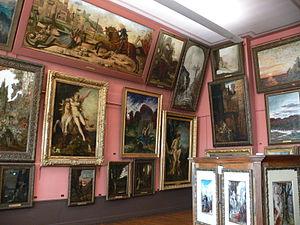
Le musée Gustave-Moreau est un musée national situé 14, rue de La Rochefoucauld, à Paris 9e, dans l’ancien atelier du peintre symboliste Gustave Moreau, légué par l'artiste à l’État français en 1897 pour qu’y soit conservé et présenté son œuvre.